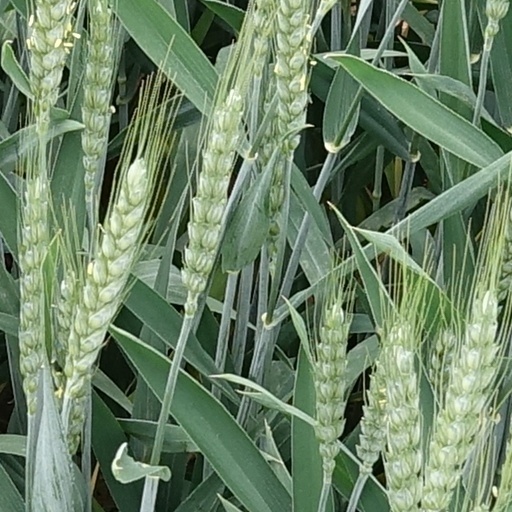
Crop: wheat